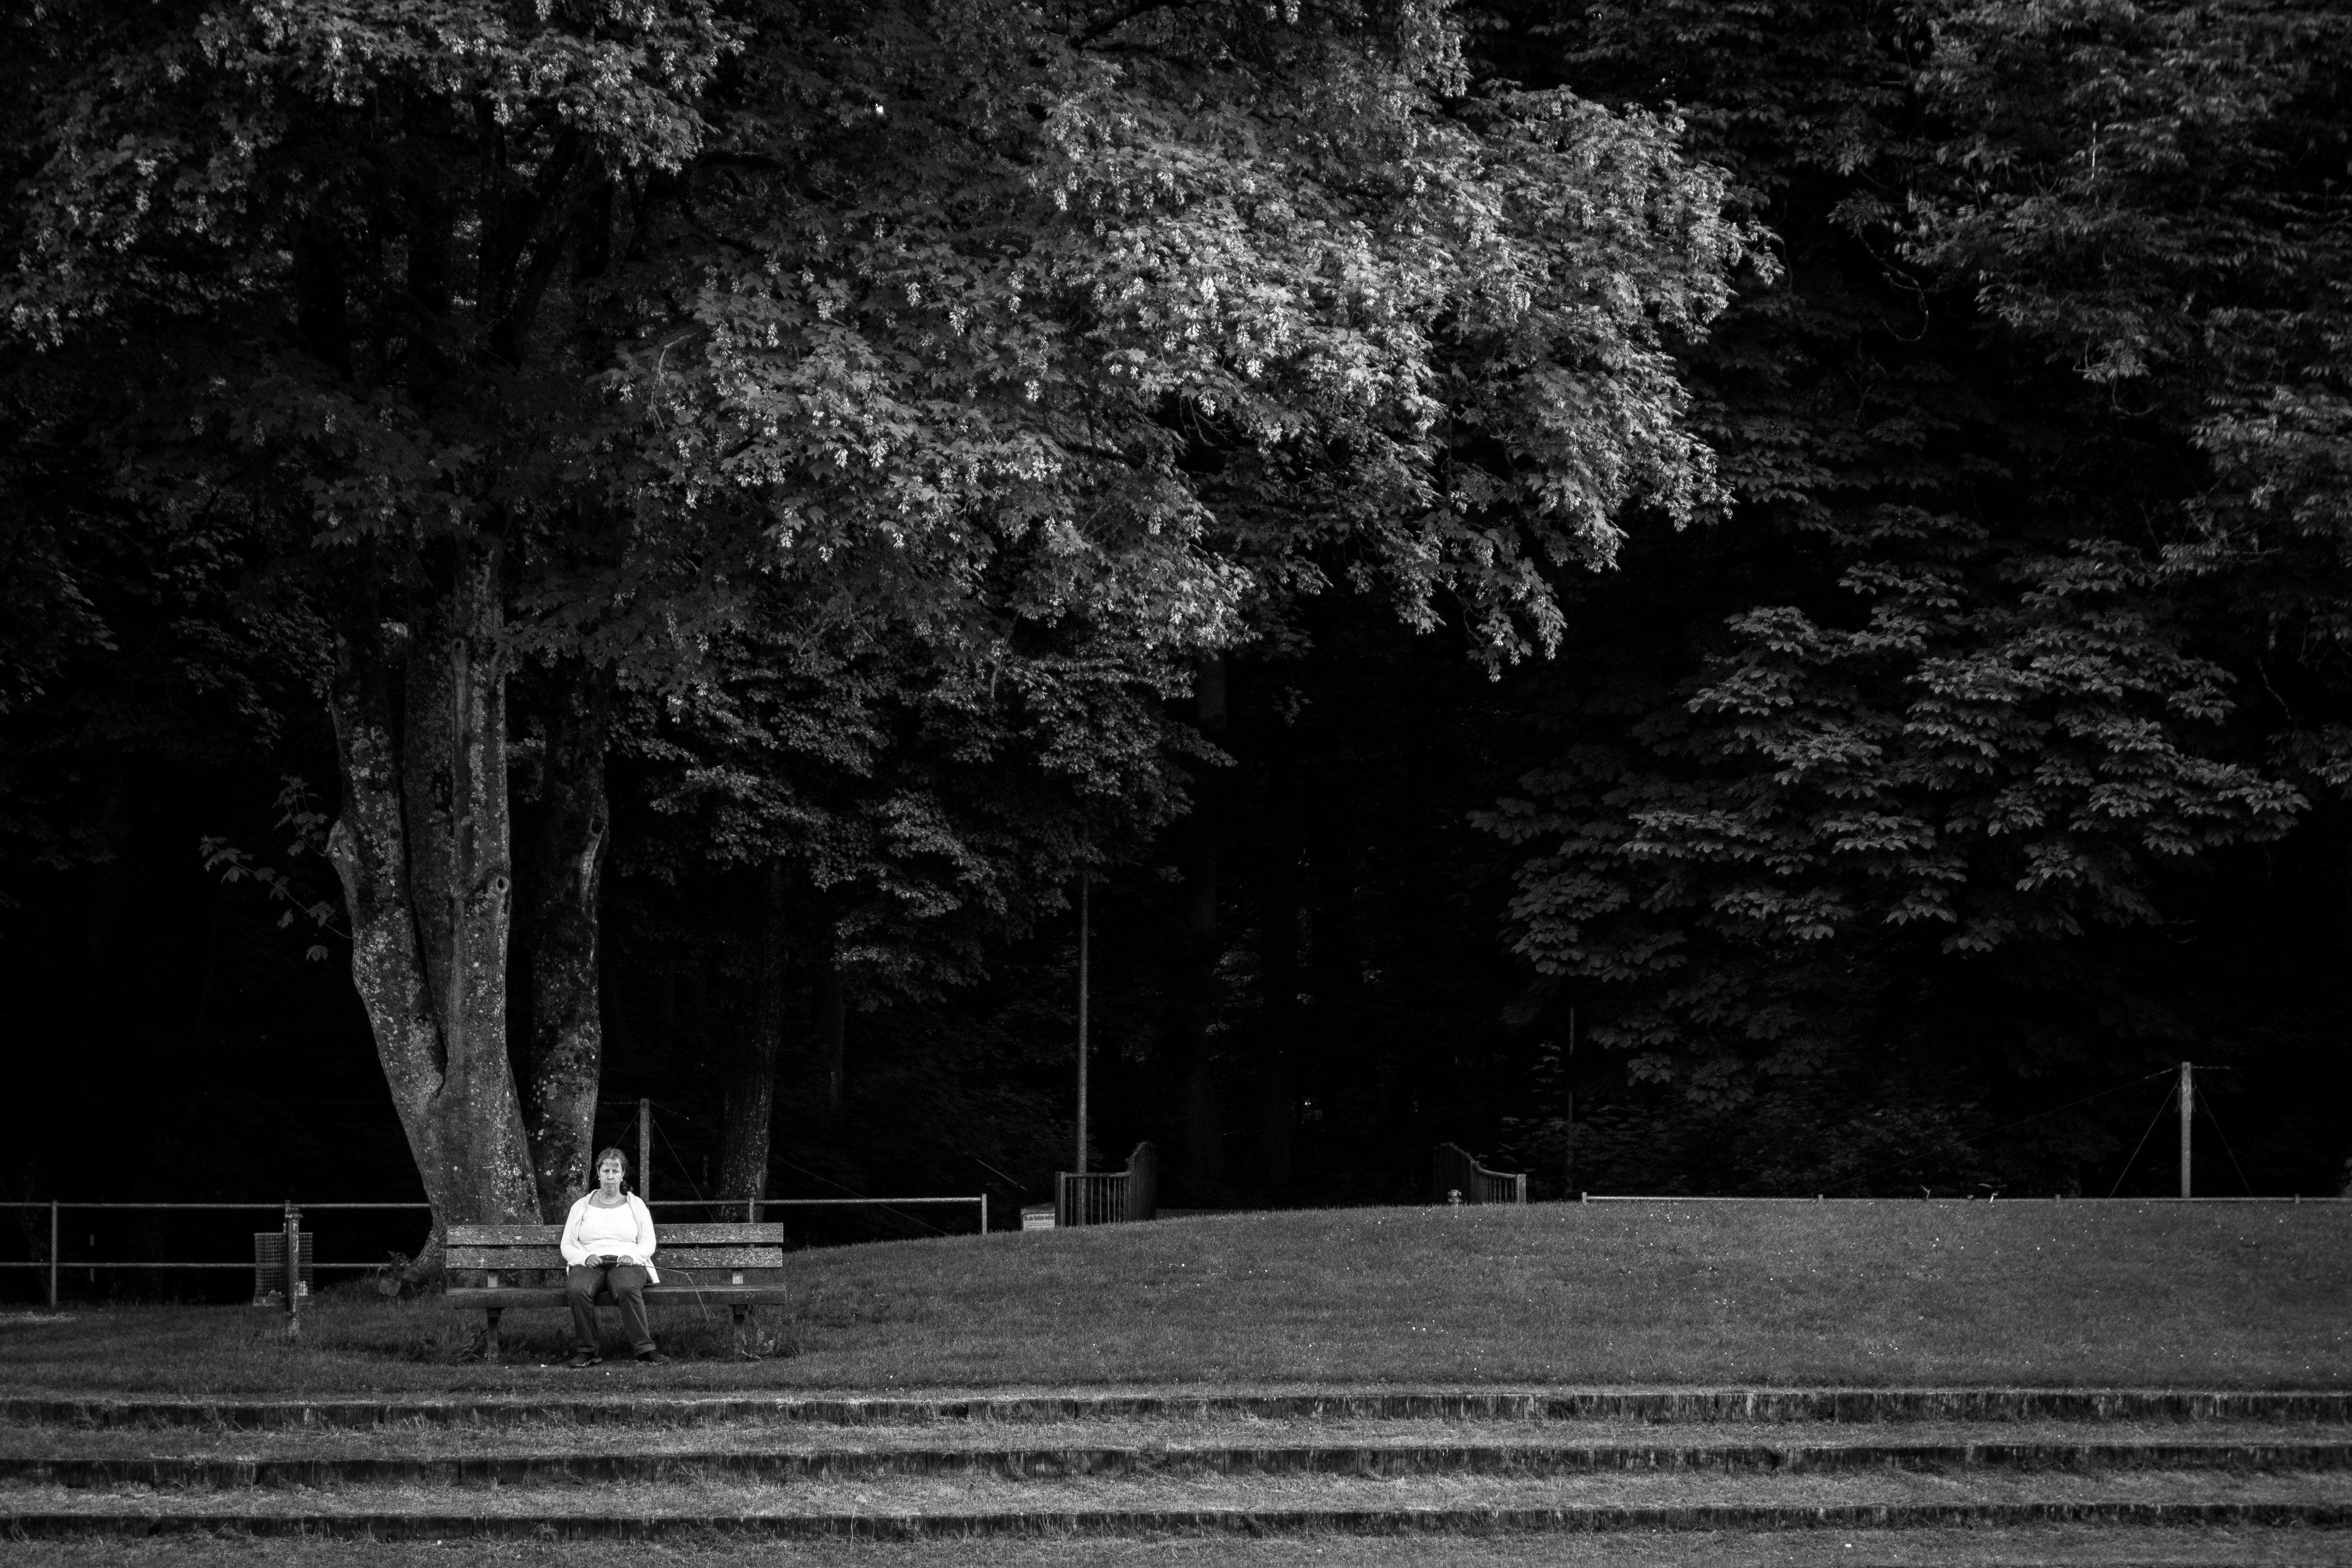
tree, nature, light, black and white, architecture, people, plant, woman, white, bench, street, night, photography, sunlight, leaf, flower, seat, alone, solitude, explore, desolate, sitting, park, darkness, black, monochrome, lonely, streetphotography, flickr, bw, blackandwhite, project, candid, creativecommons, bank, loneliness, germany, deutschland, sw, scene, bayern, bavaria, schwarzweis, natur, pflanze, baum, sitzend, 32, emotion, menschen, unposed, ungestellt, strasenfotografie, architektur, frau, 365, 366, augsburg, erwachsener, project365, projekt, szene, adult, photoaday, pictureaday, project366, streettog, tog, zweisichtde, zweisichtig, querformat, landscapeformat, sonydscrx100ii, sonyrx100ii, parkbank, sitzbank, feeling, einsamkeit, einsam, allein, gefhl, monochrome photography, woody plant